Eduard Böcking

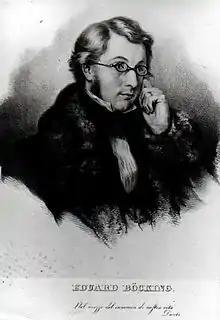
Eduard Böcking.

Eduard Böcking (May 20, 1802 – May 3, 1870) was a German legal scholar. He is best known for his editions of, and commentaries on, the legal works of classical antiquity.